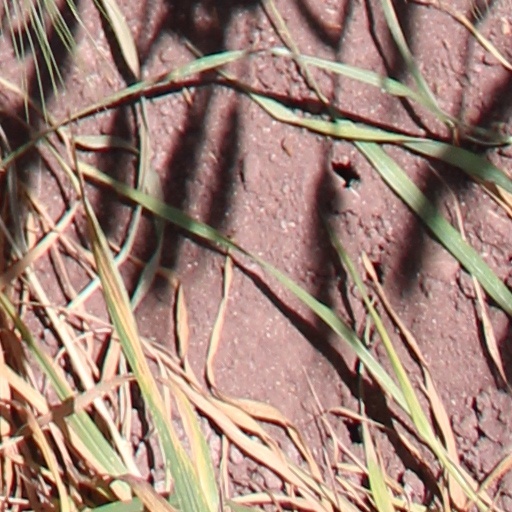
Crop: wheat